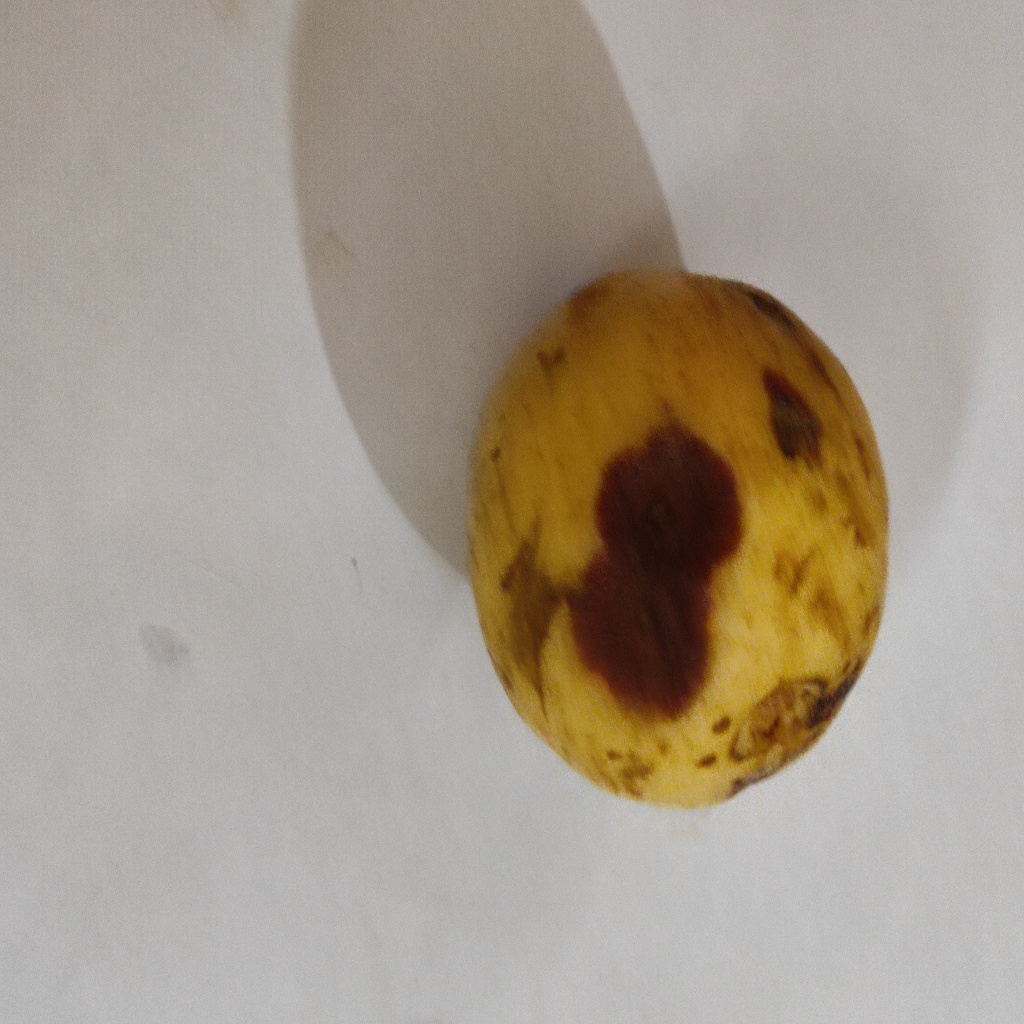
Crop: guava
Quality class: Defect